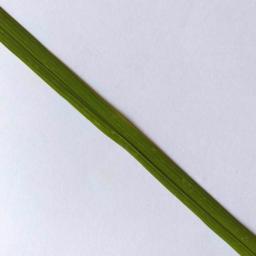
Label: Rice___Healthy